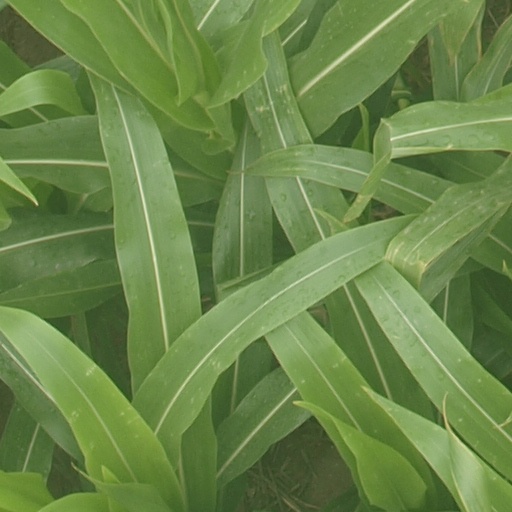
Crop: maize; corn